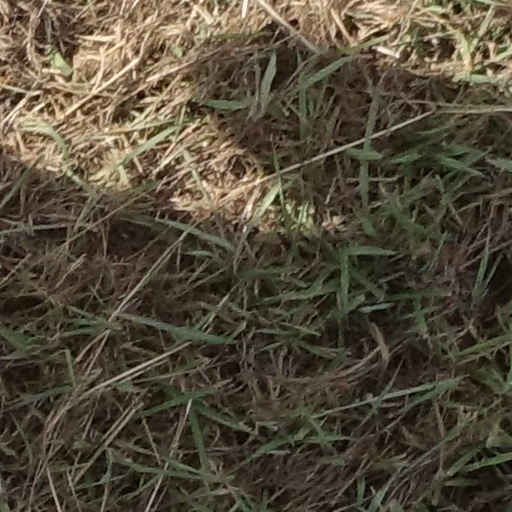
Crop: sorghum